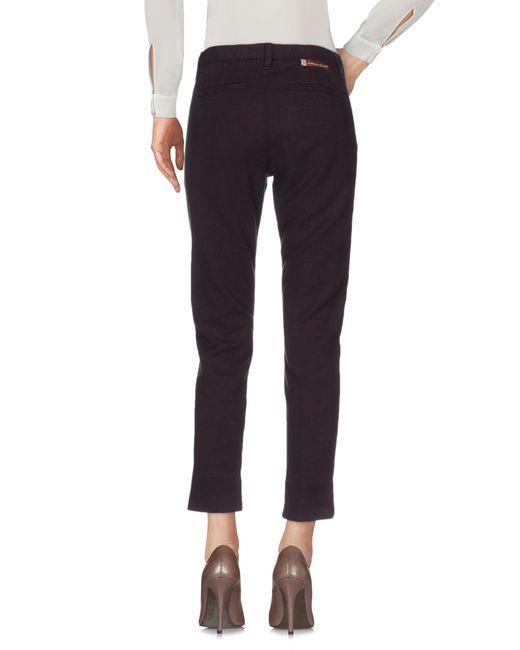
Braune lässige knielange Damenhose und weißes Langarm-T-Shirt mit braunem Absatzschuh